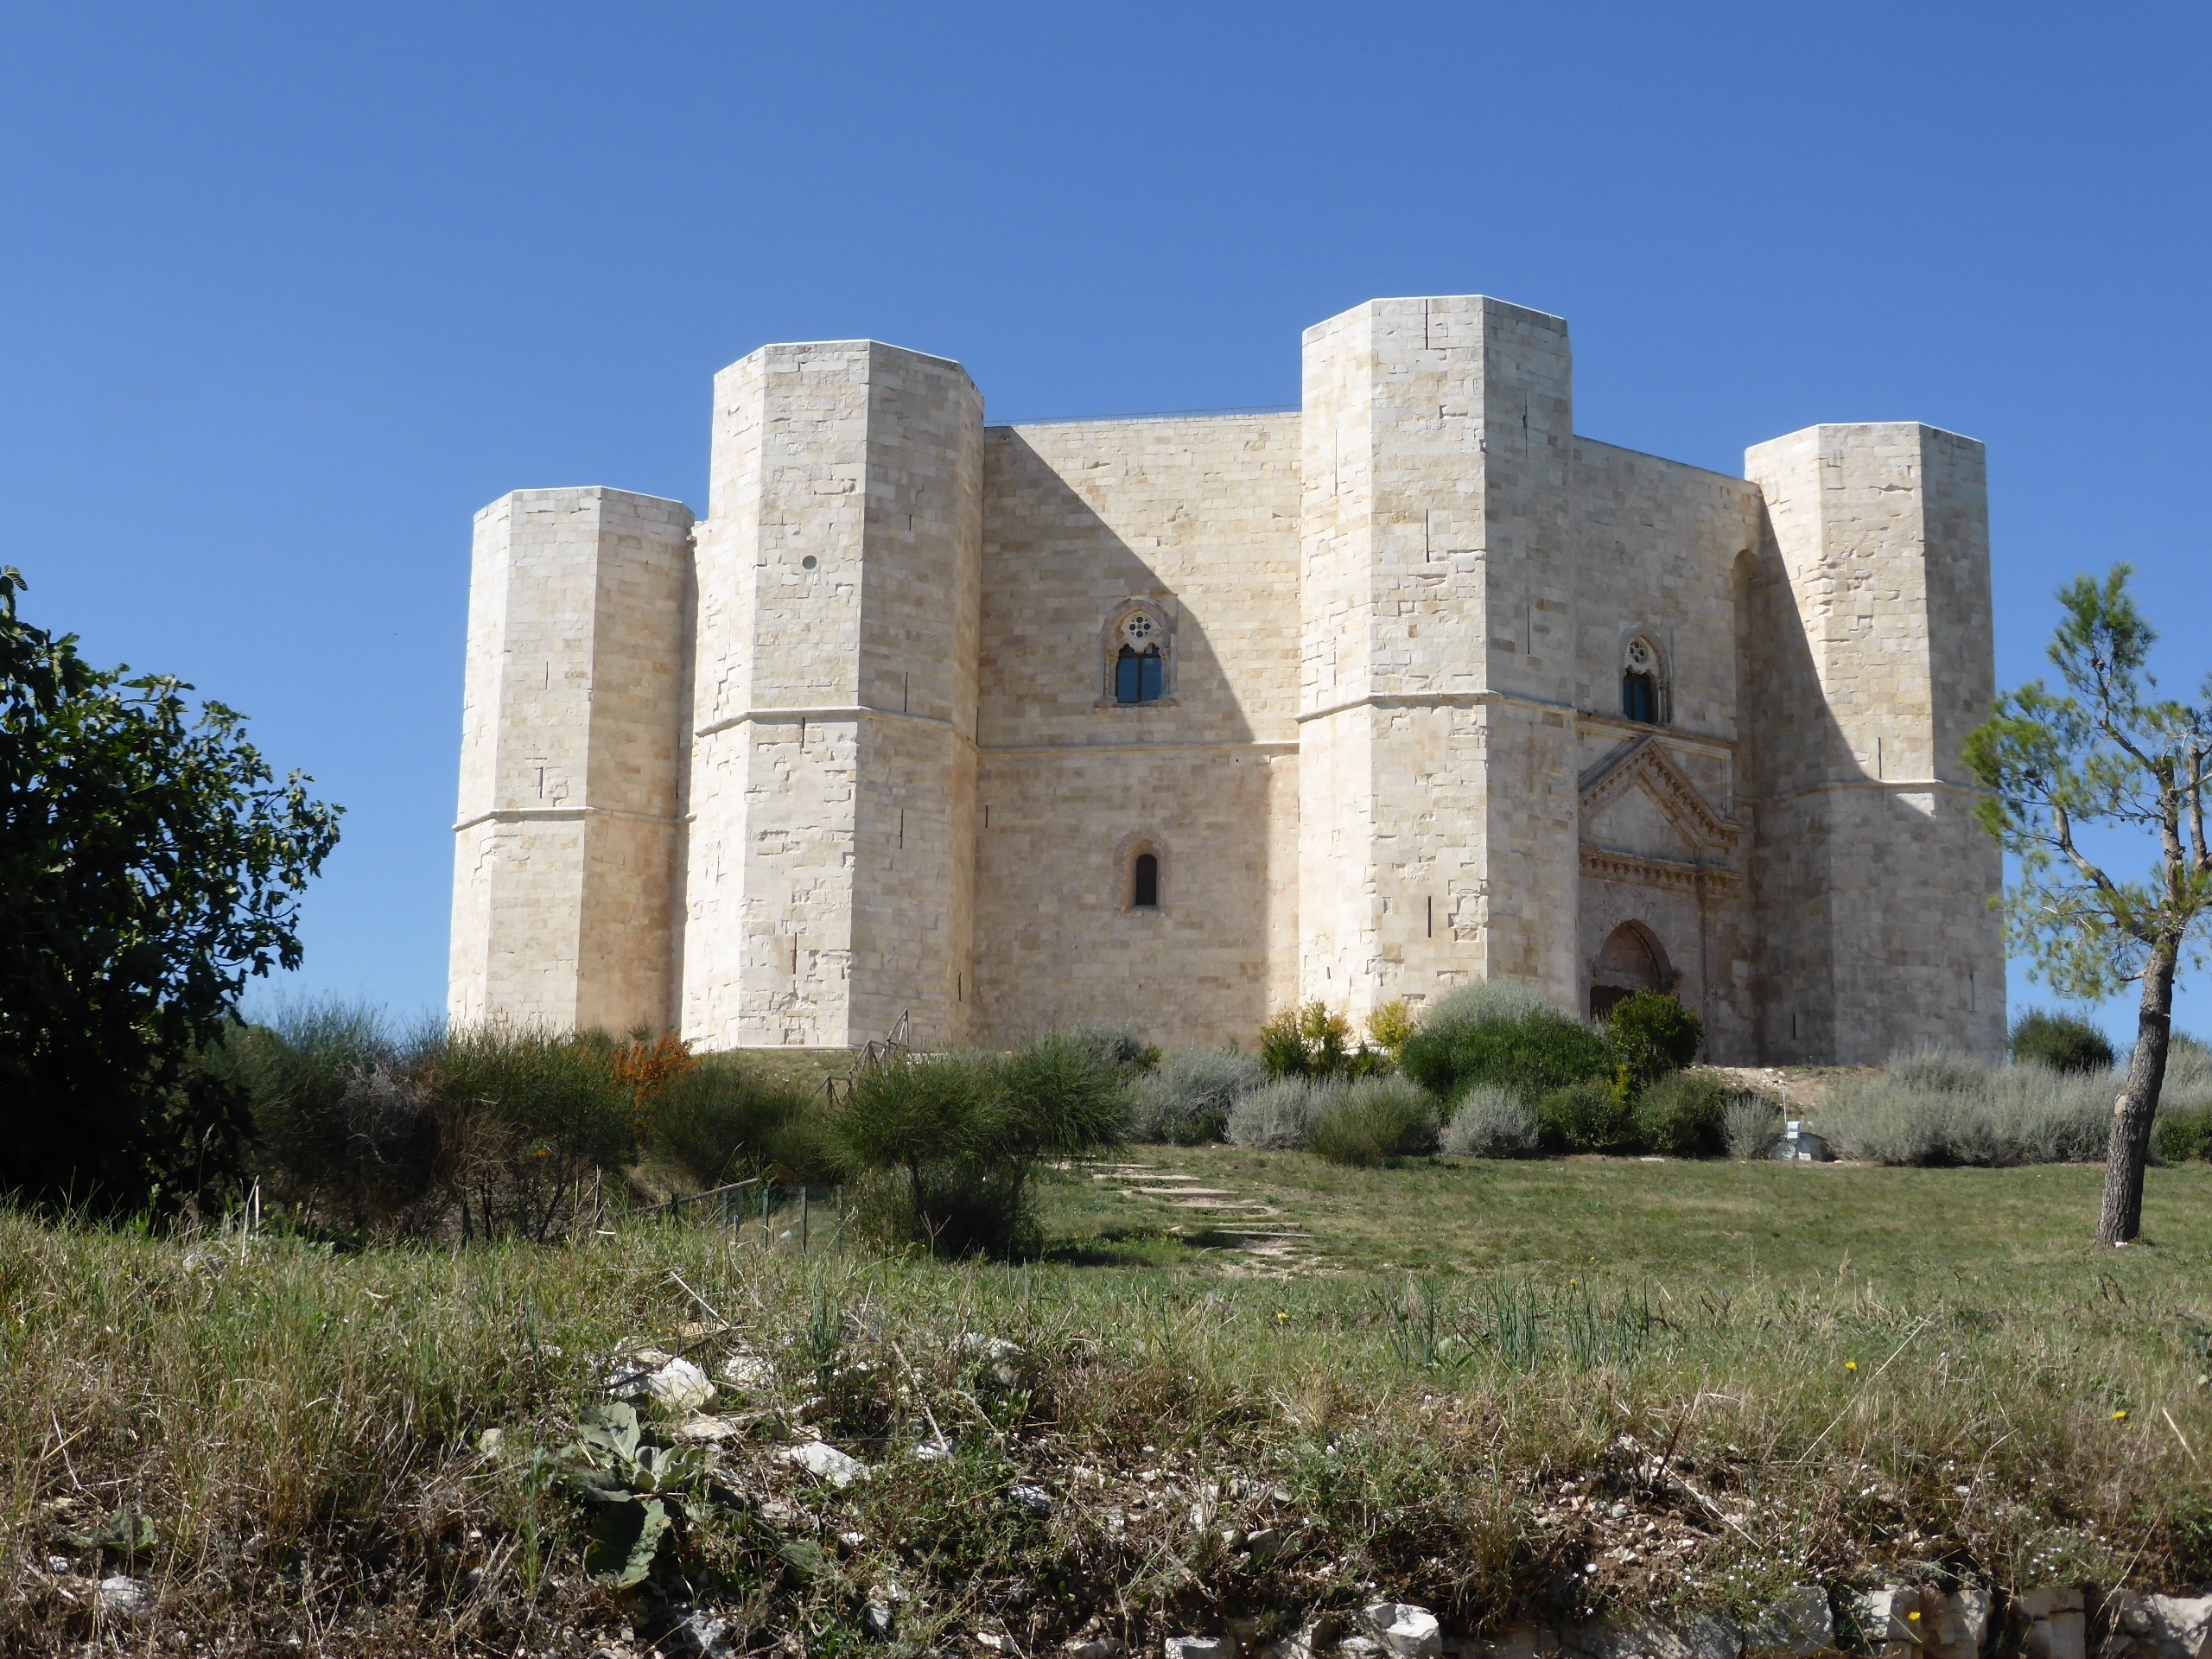
building, castle, italy, chapel, fortification, place of worship, ruins, archaeological site, puglia, historic site, ancient history, castellammare del monte